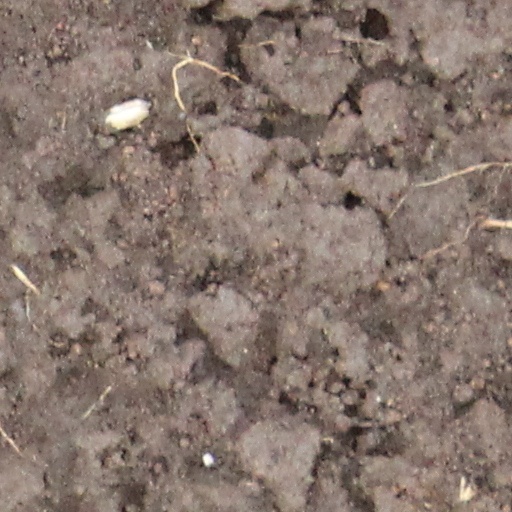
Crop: wheat